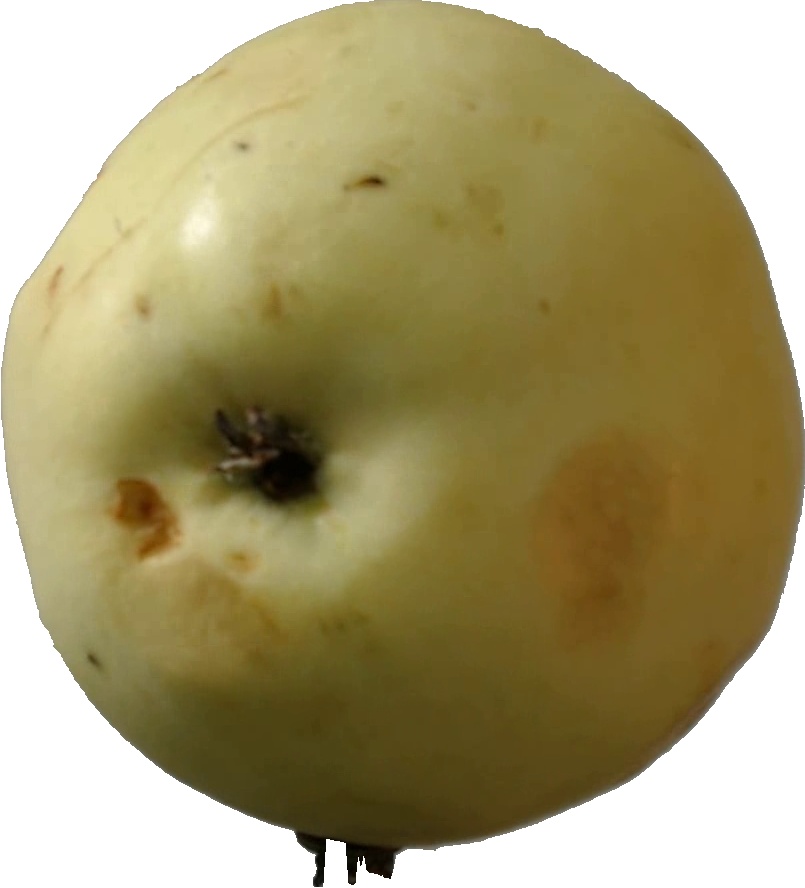
Label: apple_hit_1